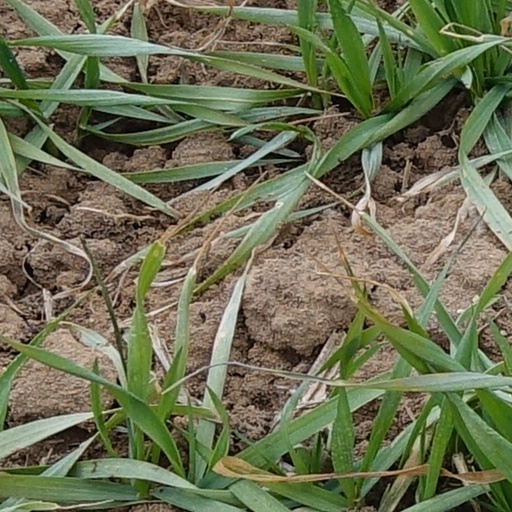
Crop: wheat